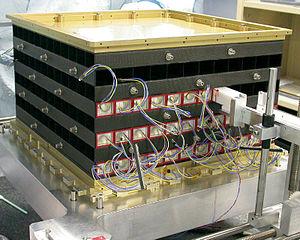
L'instrument LAT du télescope spatial gamma Fermi
Le Fermi Gamma-ray Space Telescope est un télescope spatial de l'agence spatiale américaine destiné à l'étude des rayons gamma de haute énergie émis par les objets célestes. Ce satellite a été lancé le 11 juin 2008 et placé sur une orbite basse terrestre circulaire de 565 km pour une durée d'au moins 5 ans. L'instrument principal LAT permet d'observer des rayons gamma de 20 MeV à 300 GeV. Un deuxième instrument, le GBM, est réservé à l'étude des sursauts gamma. Le télescope Fermi a pour objectif l'étude des phénomènes les plus violents observés dans l'univers tels que les blazars jets relativistes produits par des trous noirs supermassifs, les sursauts gamma et doit contribuer à une meilleure compréhension de phénomènes tels que les pulsars, les éruptions solaires et l'origine des rayons cosmiques. Cette mission spatiale est financée conjointement par la NASA, le Département de l'Énergie américaine avec la participation de laboratoires de recherche en Allemagne, France, Italie, au Japon et en Suède.